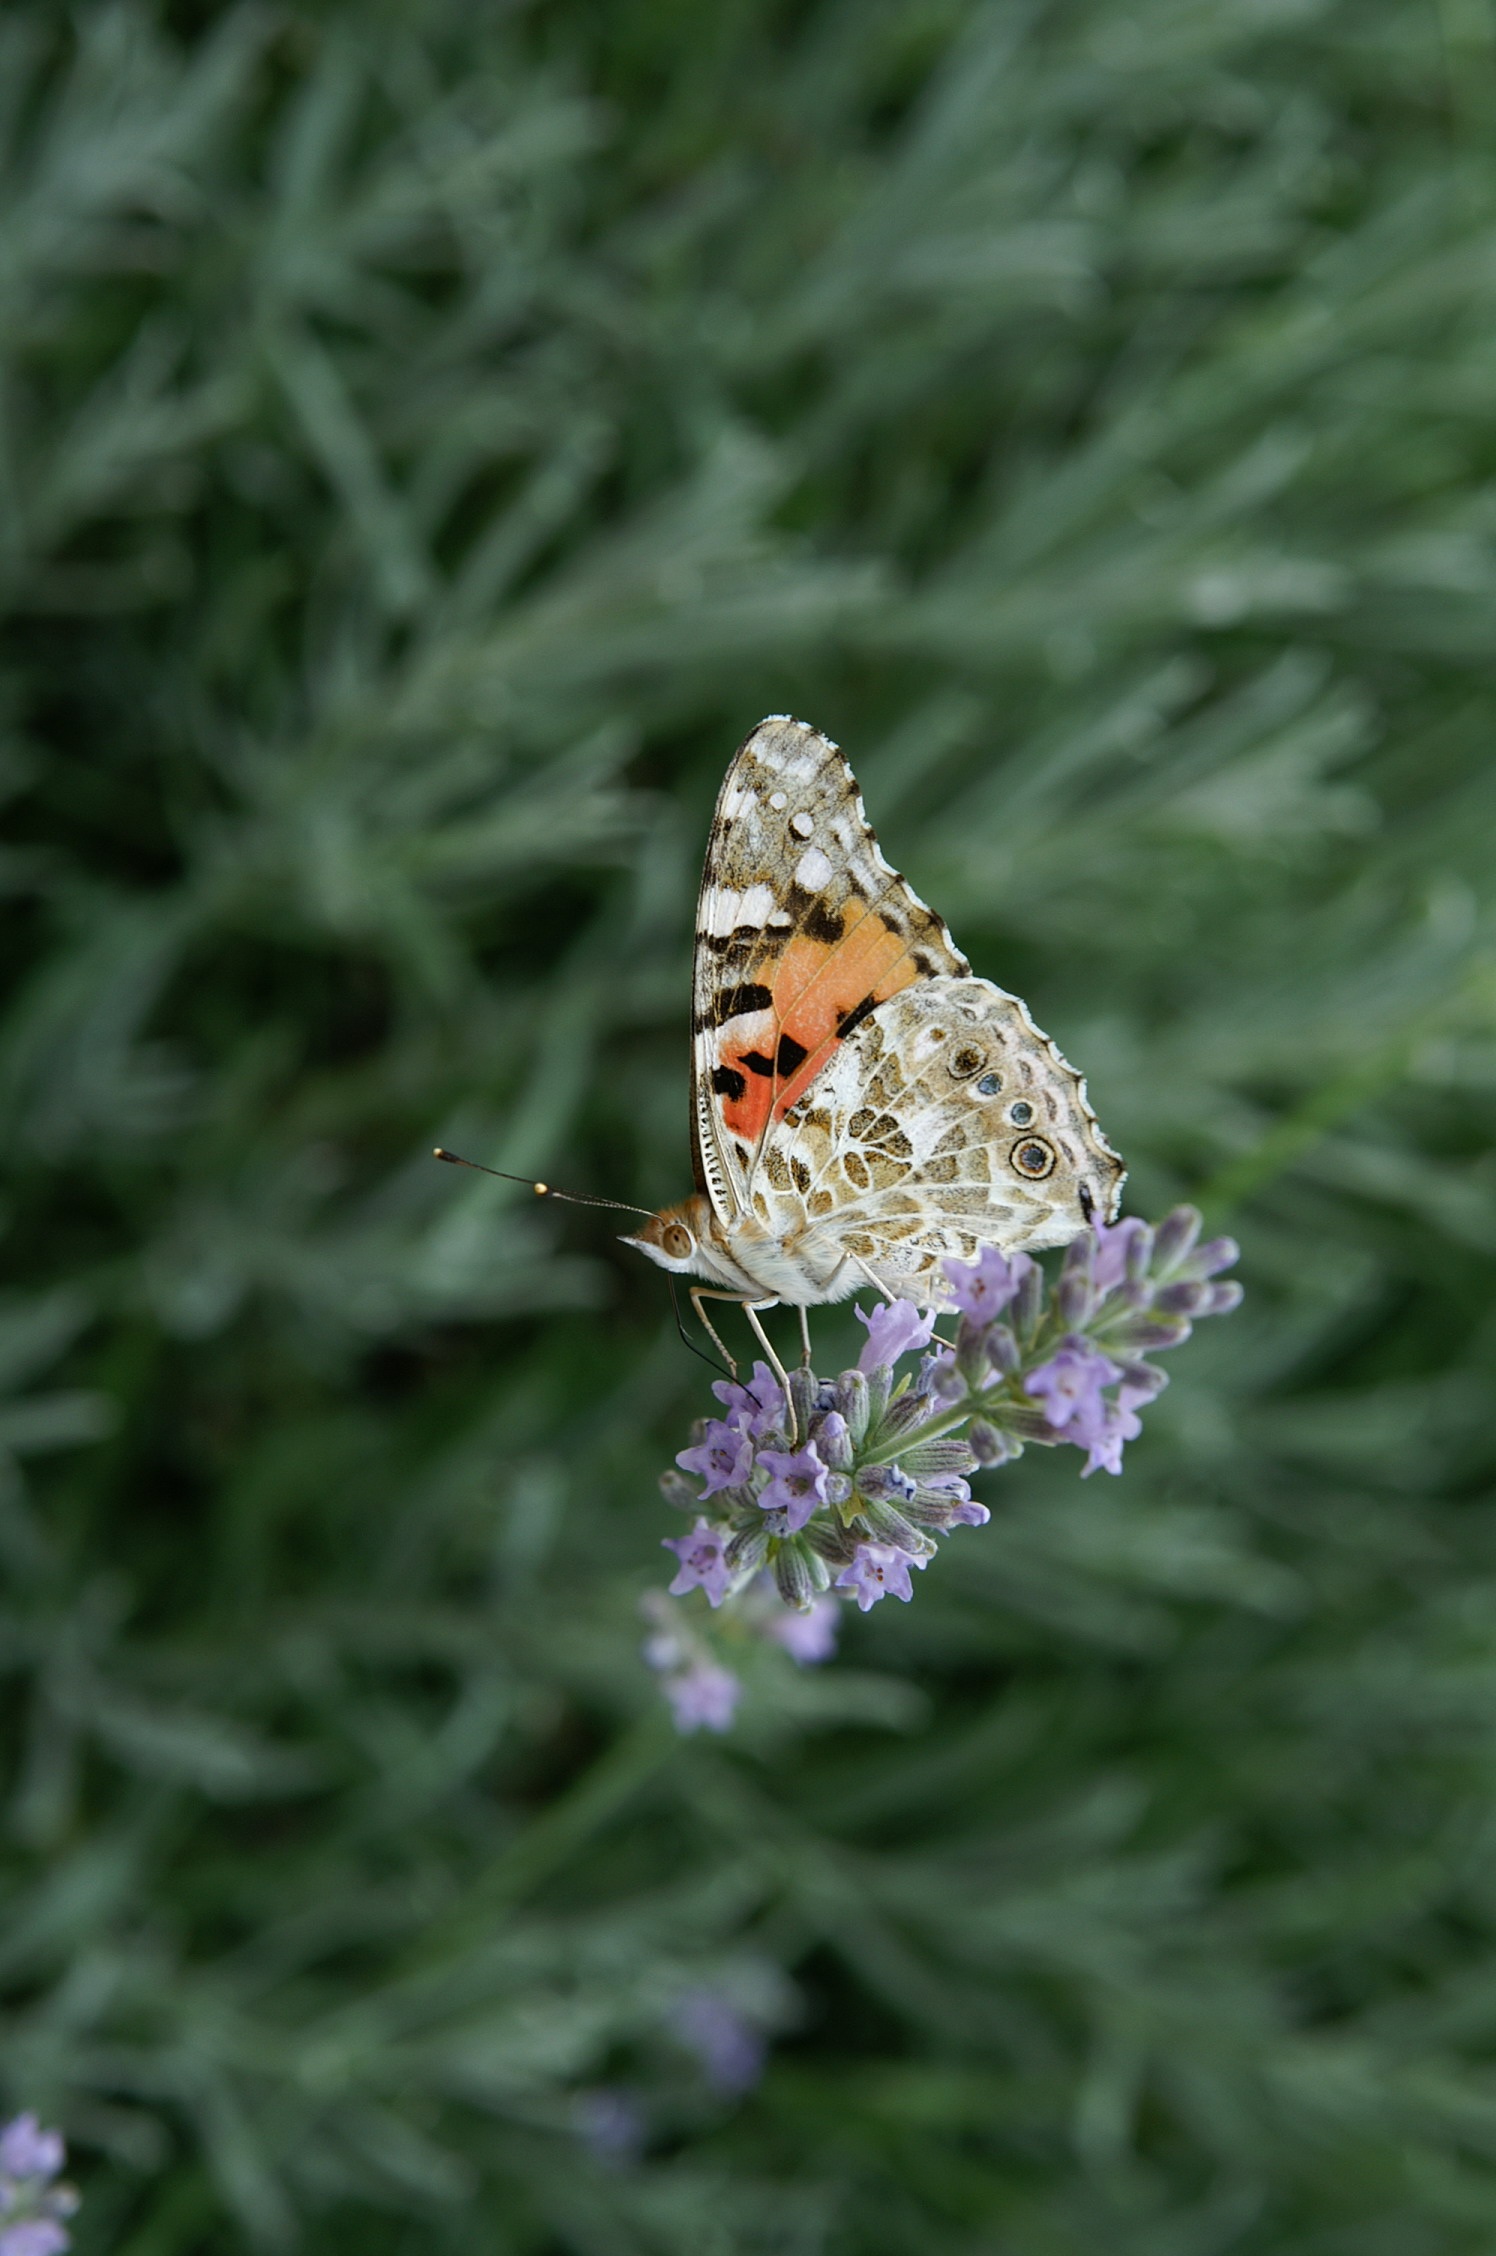
nature, grass, plant, meadow, flower, wildlife, spring, insect, botany, moth, butterfly, flora, lavender, fauna, invertebrate, macro photography, pollinator, ypaithro, entomo, moths and butterflies, lycaenid